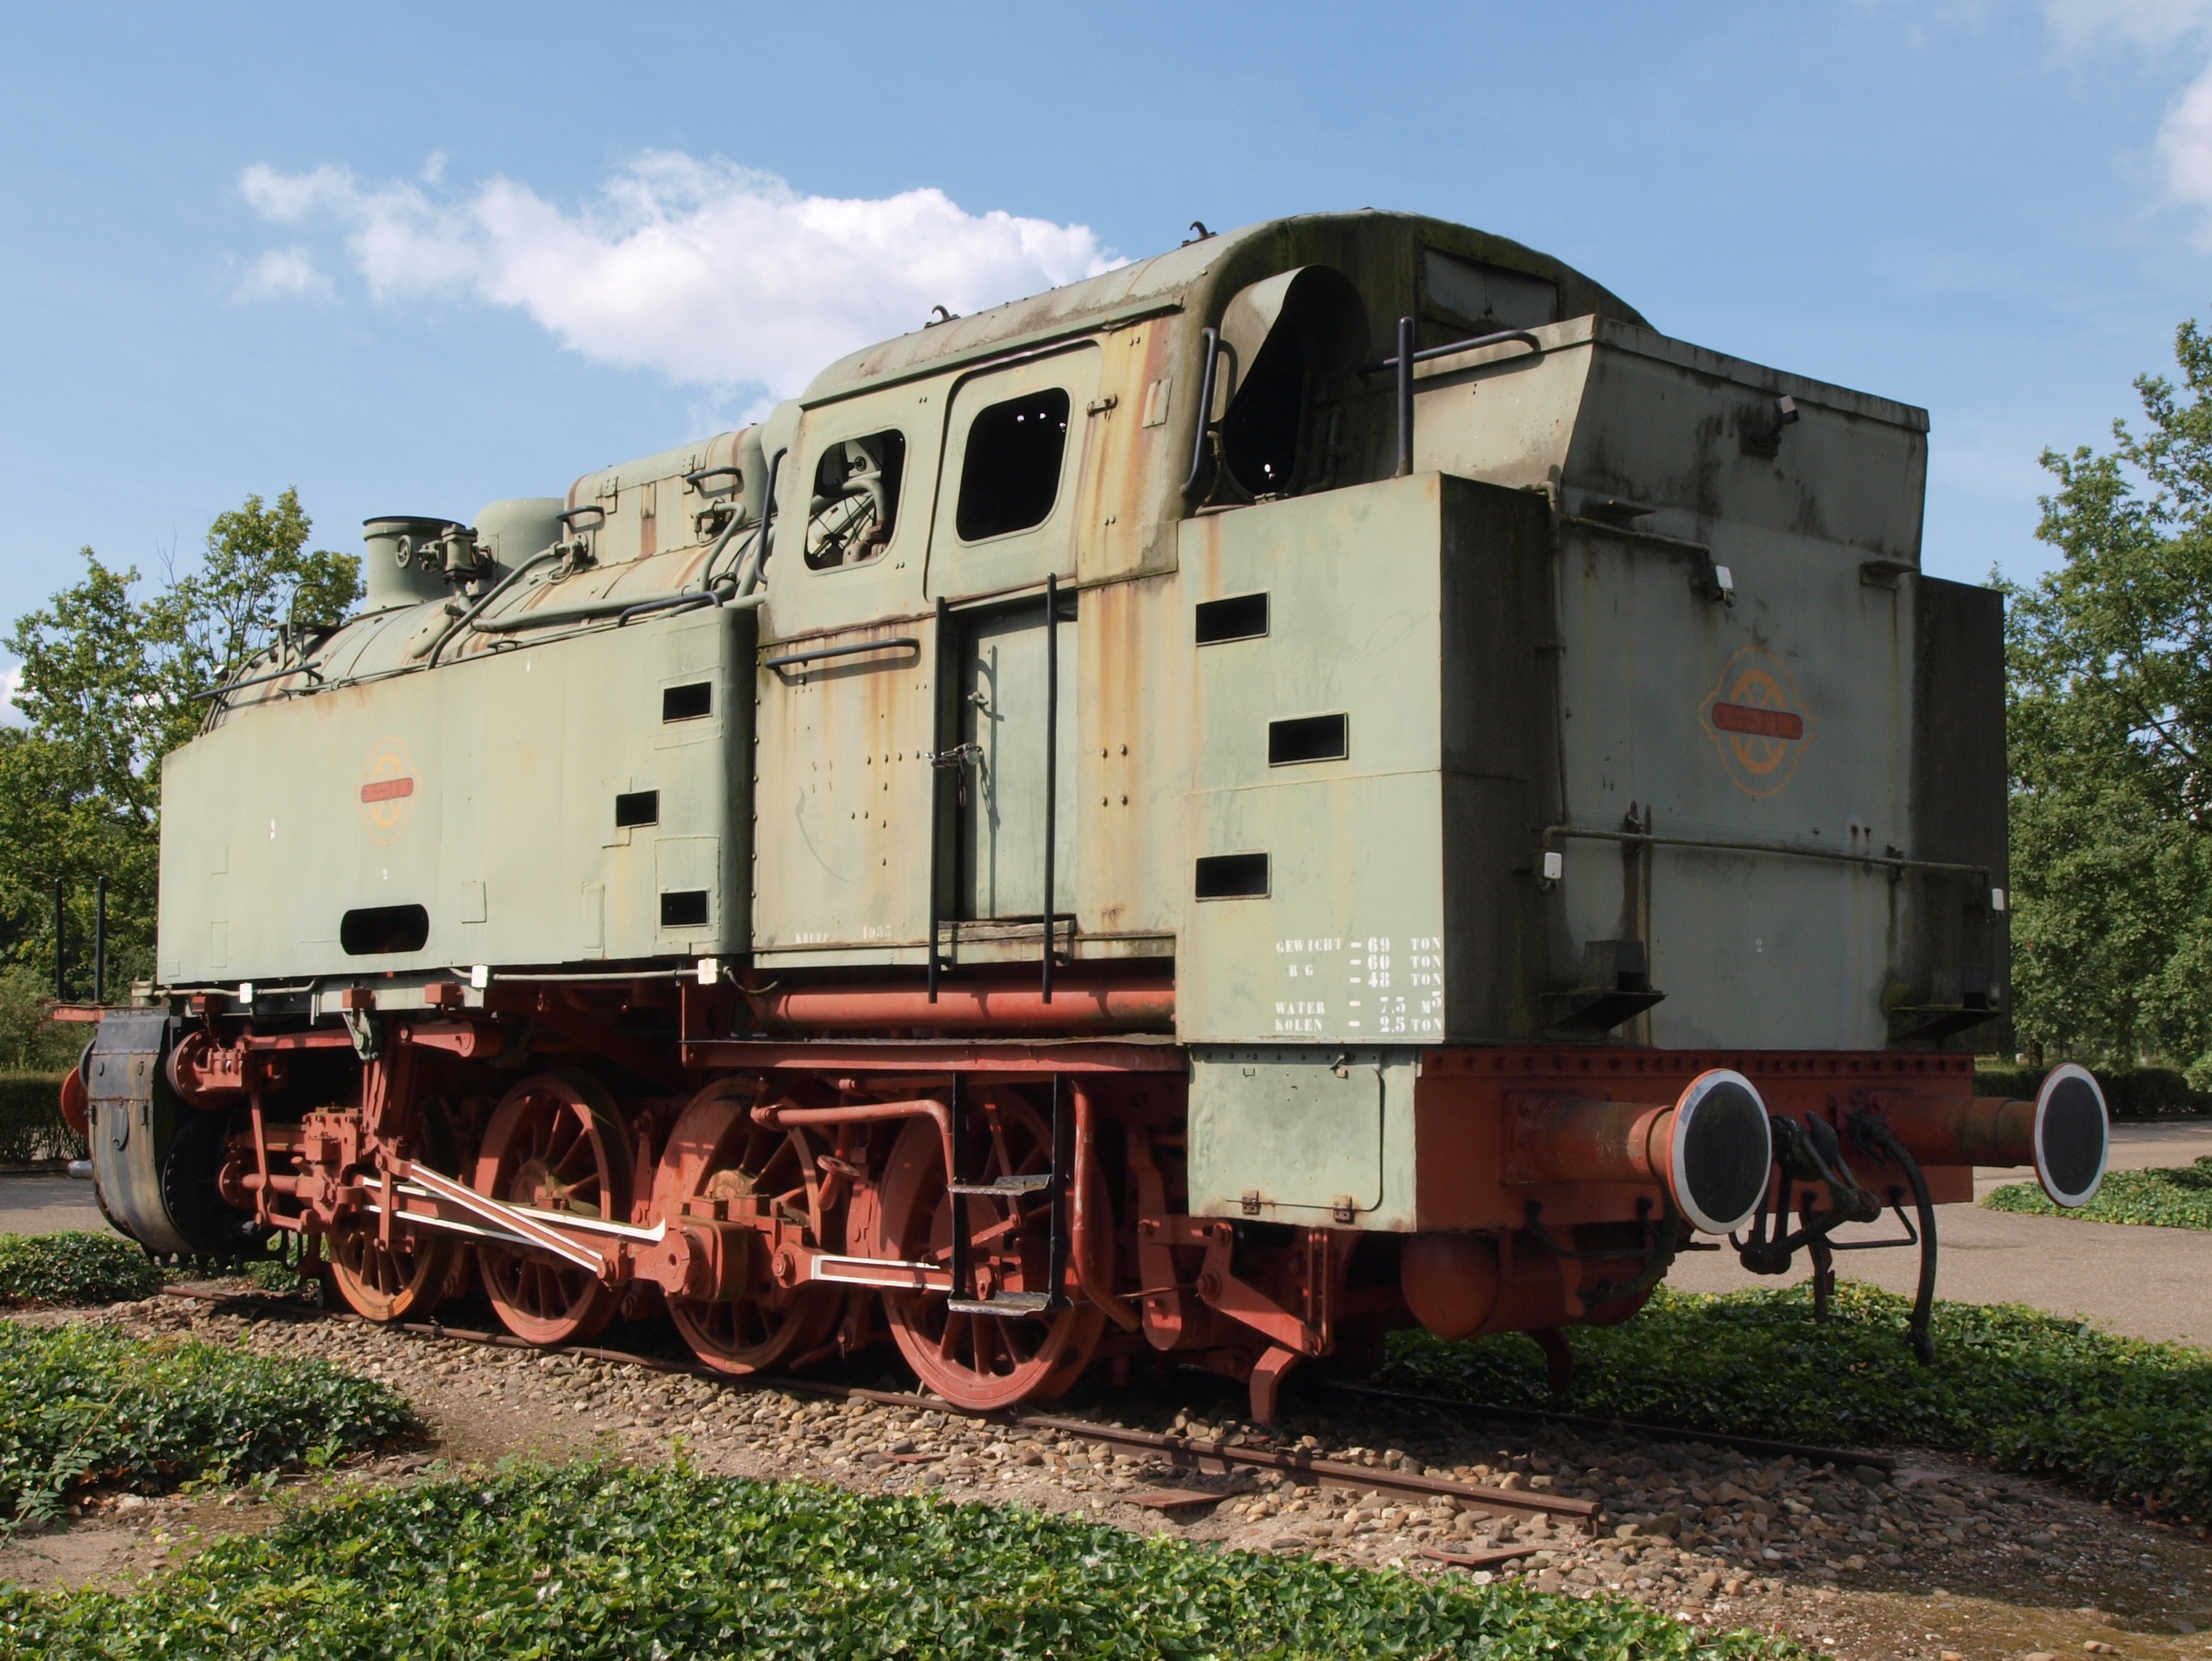
technology, track, railway, vintage, old, train, travel, transportation, transport, vehicle, museum, speed, movement, locomotive, passage, fast, rail transport, electric locomotive, land vehicle, freight car, krupp, rolling stock, railroad car, passenger car